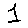
Label: 1